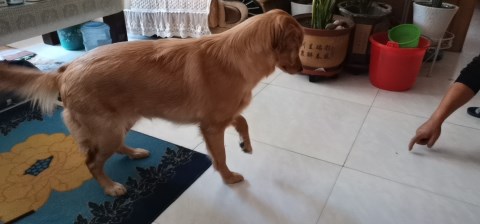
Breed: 5355-n000126-golden_retriever